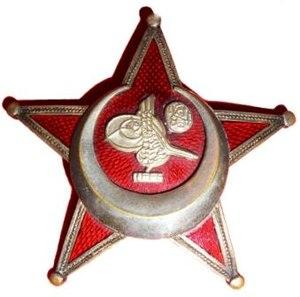
La médaille de guerre ottomane, aussi appelée Étoile de Gallipoli ou Croissant de fer est une décoration militaire de l'Empire ottoman instituée en 1915 par Mehmed V. Elle fut décernée à tous les combattants des Empires centraux ayant servi dans l'Empire ottoman.
Cette liste d'étoiles rouges non exhaustive mais aussi représentative que possible répertorie les différents usages de ce symbole visuel qui peut être décoratif, héraldique, commercial, sportif ou politique.